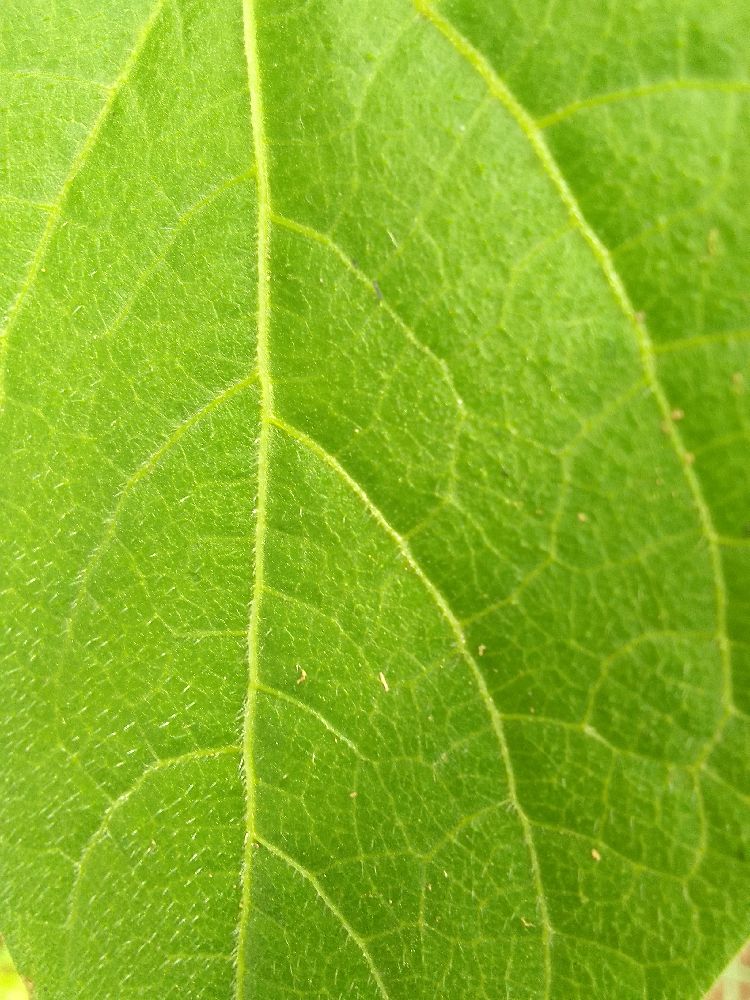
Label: healthy